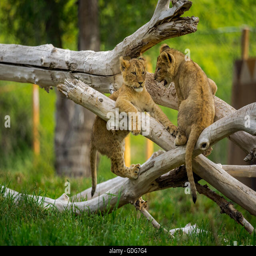
lion cubs playing in a fallen tree